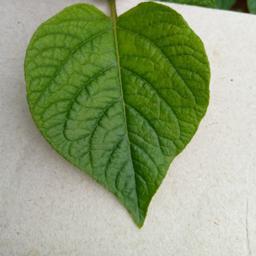
Etiqueta: Sana